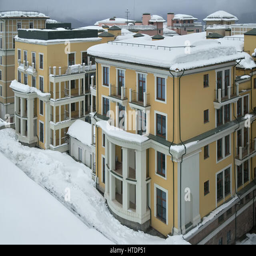
upper - all - season resort town meters above sea level in the village